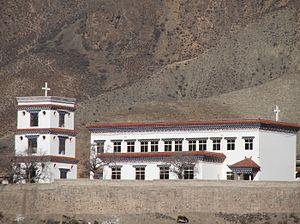
Eglise catholique de Tsakalo au Tibet (Yerkalo, tsha kha lho, Tsakhalo, Tshwa Kha Lho, Yanjing)
L'église catholique de Yerkalo, appelée aussi en chinois église catholique de Yanjing, se trouve à Yerkalo, un village situé entre 2 650 et 3 109 mètres d'altitude, à l'extrême sud du comté de Markam.